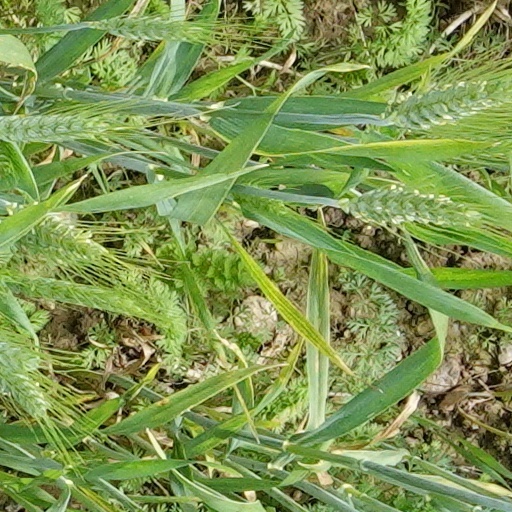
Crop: wheat